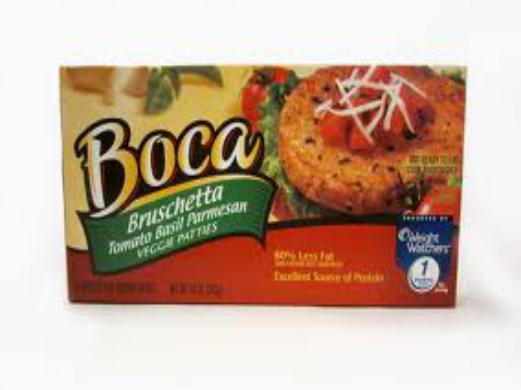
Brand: Boca Burger
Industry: Food